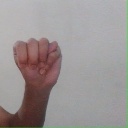
अक्षर: म